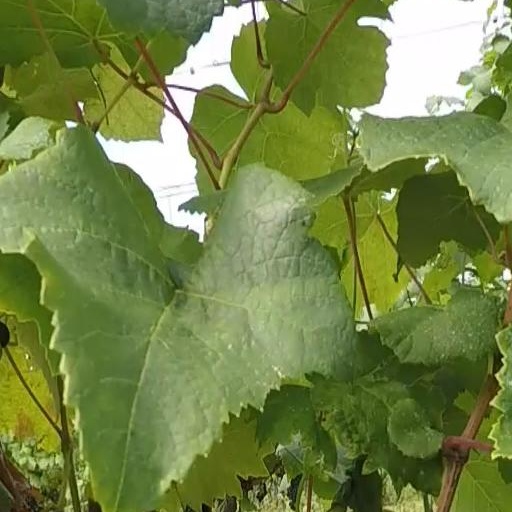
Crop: grape